1901 Kentucky Derby

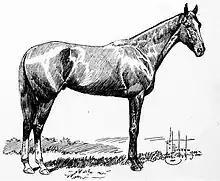
1901 Kentucky Derby winner His Eminence

The 1901 Kentucky Derby was the 27th running of the Kentucky Derby. The race took place on April 29, 1901.